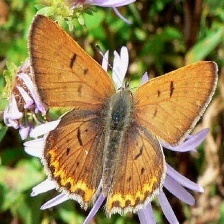
Species: PURPLISH COPPER
Butterfly family (ImageNet category): lycaenid_butterfly